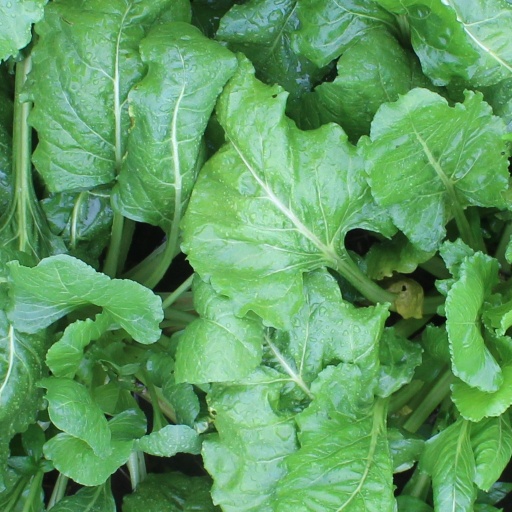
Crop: sugar beet